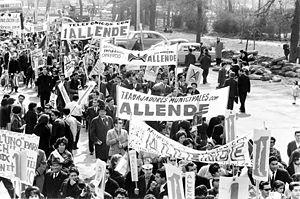
Salvador Guillermo Allende Gossens [salβaˈðoɾ ɡiˈʎeɾmo aˈʎende ˈɣosens], né le 26 juin 1908 et mort le 11 septembre 1973, est un médecin et un homme d'État socialiste chilien, président de la République du Chili du 3 novembre 1970 au 11 septembre 1973.
Le Chili, en forme longue république du Chili, en espagnol : Chile, ou República de Chile, est un pays d’Amérique du Sud partageant ses frontières avec le Pérou et la Bolivie au nord d'une part, et l’Argentine au nord-est, à l'est et au sud-est d'autre part, et dont le territoire forme une étroite bande allant du désert d'Atacama jusqu'au cap Horn. L'île de Pâques, située à 3 000 kilomètres de Valparaíso dans l'océan Pacifique, fait partie du Chili depuis 1888. La superficie du pays est de 756 102 km². Le gouvernement revendique aussi une possession sur le continent Antarctique : le Territoire chilien de l'Antarctique correspond aux longitudes 53° W et 90° W et est situé au sud du soixante-cinquième parallèle sud.
L'Unité populaire, est une coalition entre les partis de centre gauche et de la gauche du Chili ayant pour but l'élection de Salvador Allende à la présidence de la République le 4 septembre 1970, et en remplacement du Front d'action populaire.
L’histoire du Chili est généralement découpée en douze périodes, qui vont du début du peuplement humain du territoire de l’actuel Chili jusqu’à nos jours.